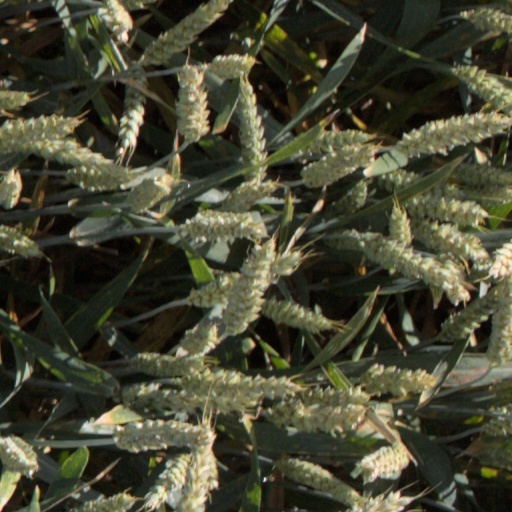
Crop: wheat